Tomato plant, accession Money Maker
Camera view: bottom (45 deg); turntable rotation: 30 degrees
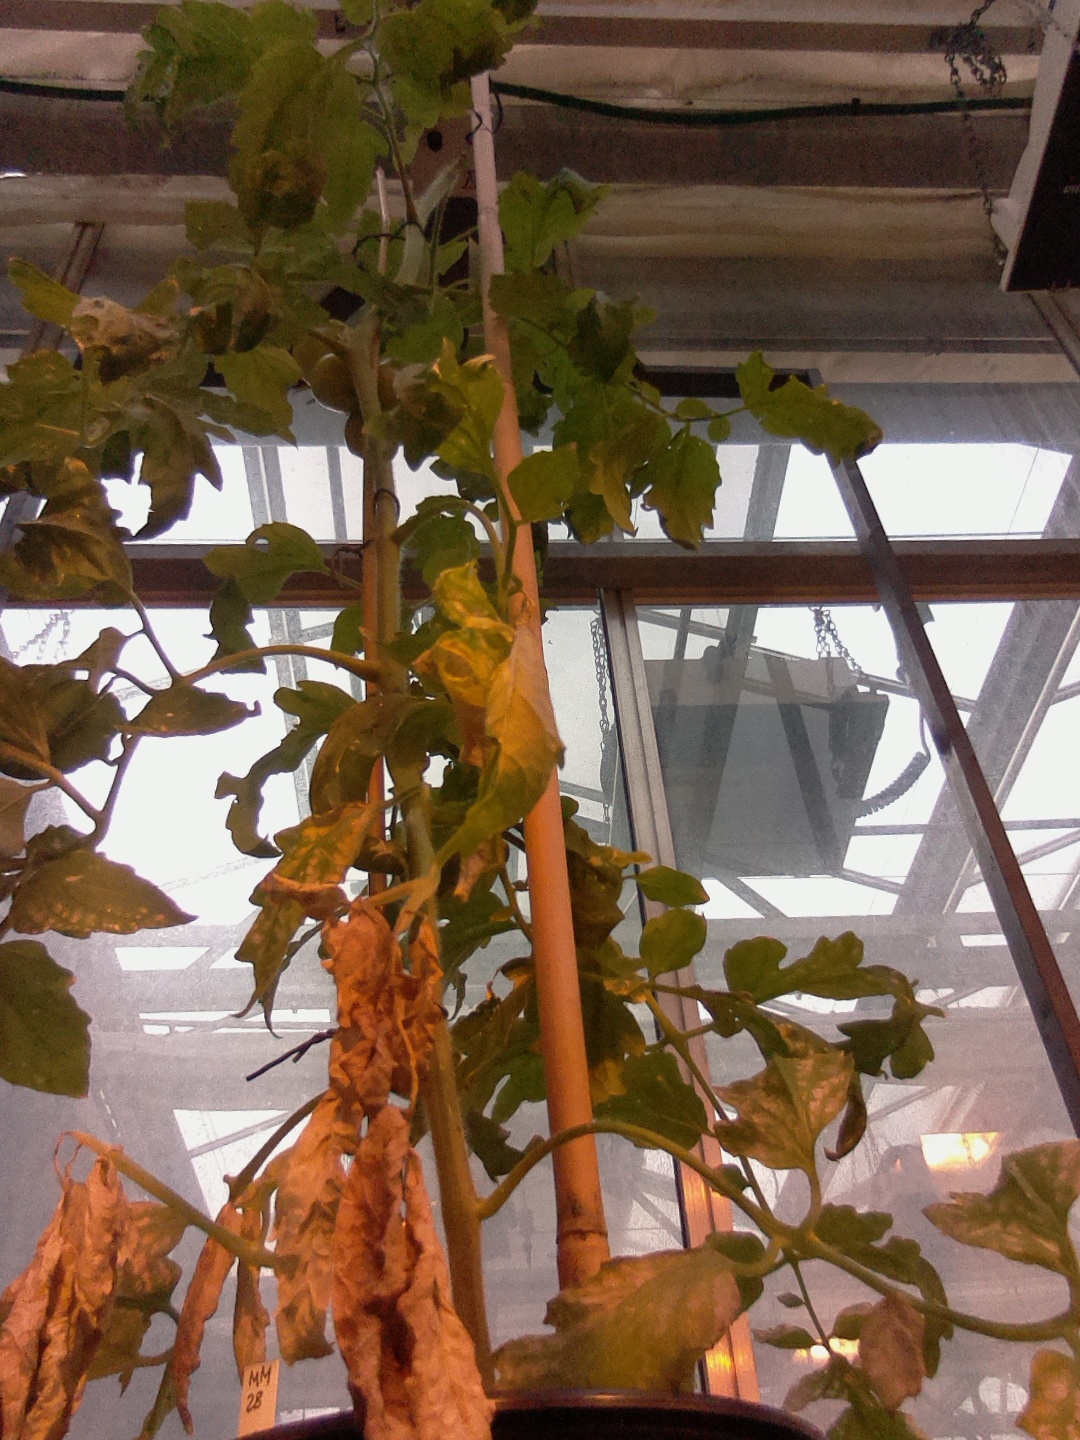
BBCH growth stage 75: 50%-60% of final fruit size